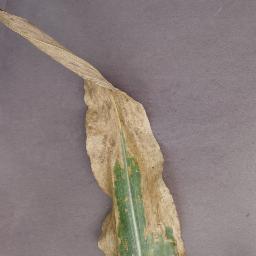
Label: Corn_(Maize)___Northern_Leaf_Blight